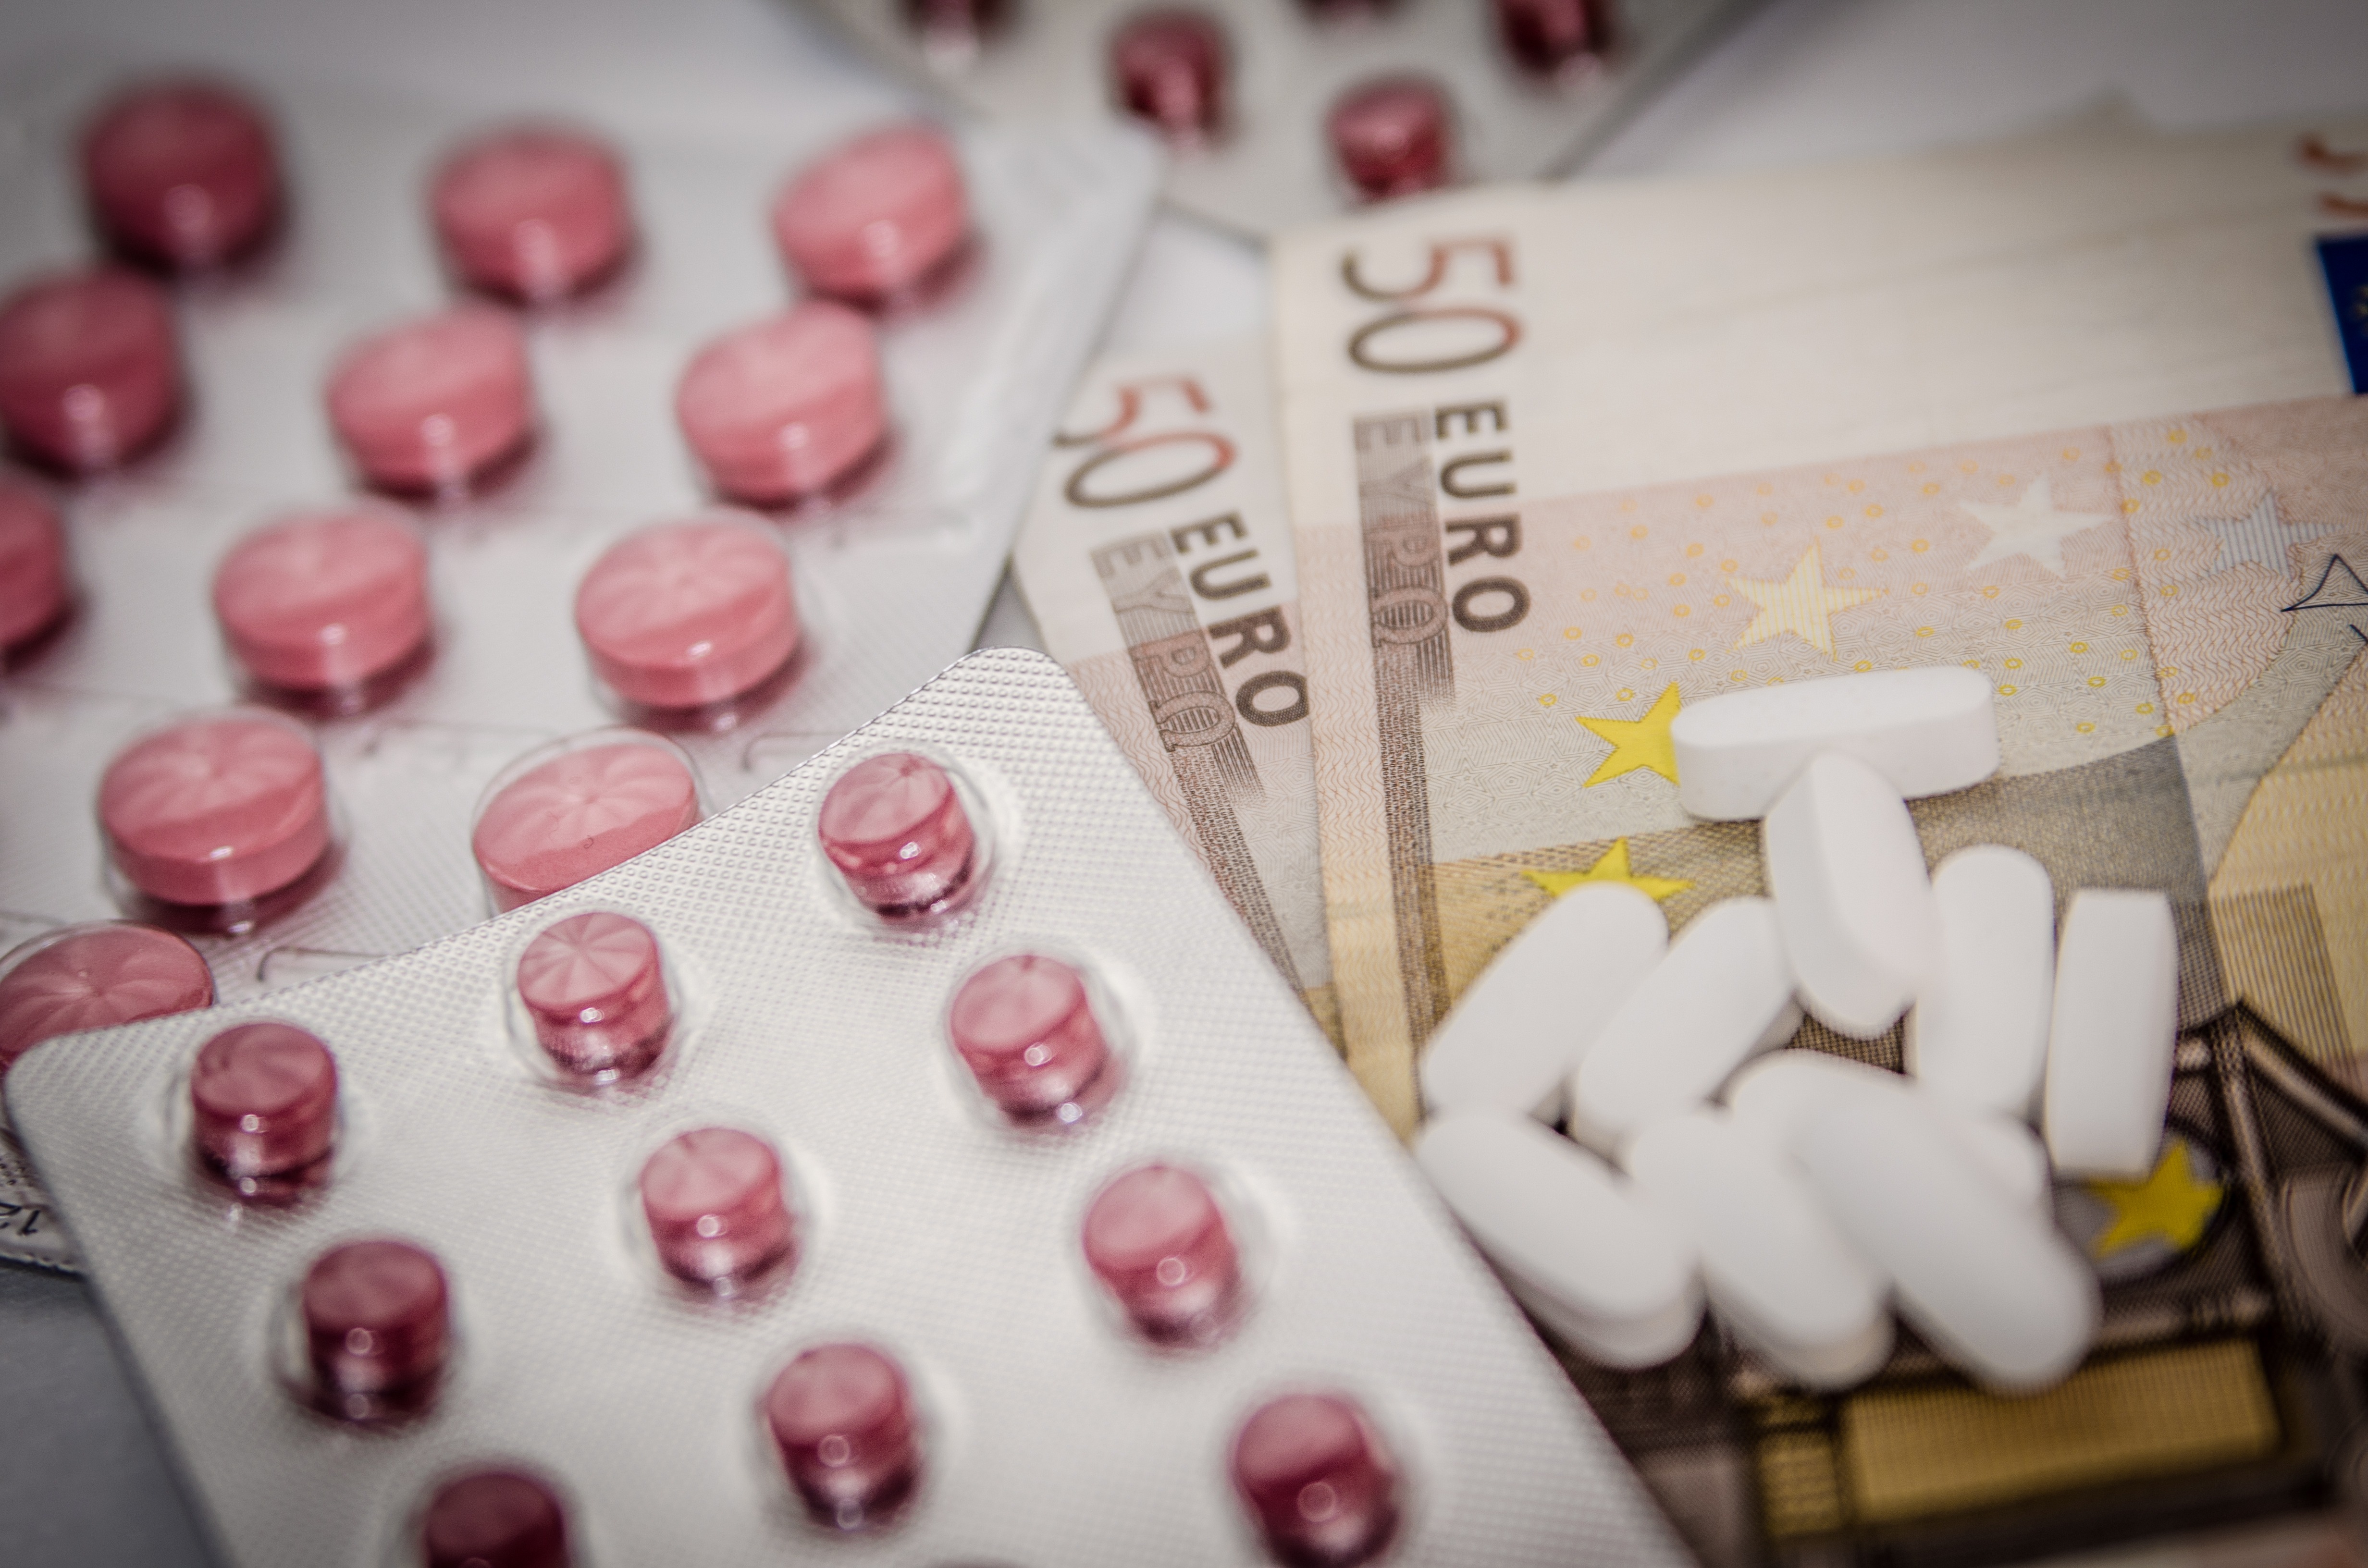
white, petal, food, money, pink, baking, dessert, icing, pharmacy, organ, sweetness, tablets, medical, flavor, medications, cure, treat yourself, get sick, the disease